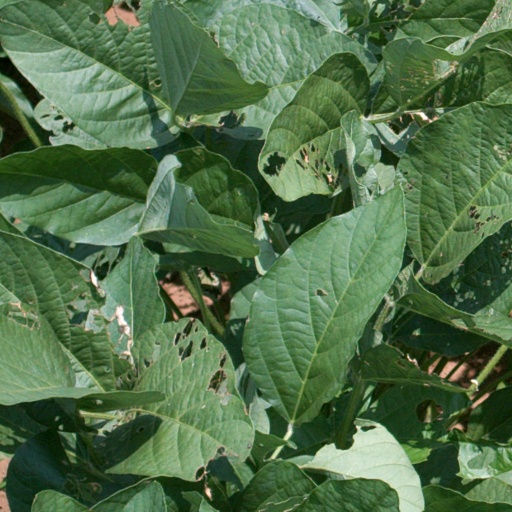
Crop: soybean